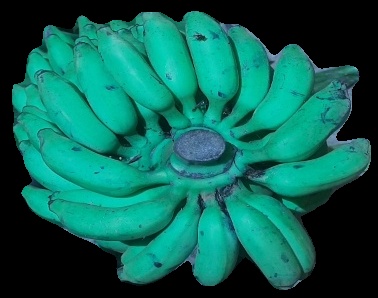
Variety: elakki-bale
Grade: grade3